Processions (artwork)

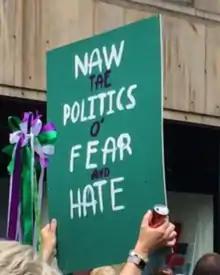
Banner at the Edinburgh "PROCESSIONS"

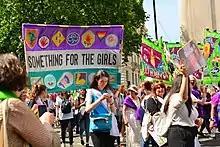
Banners at the London "PROCESSIONS"

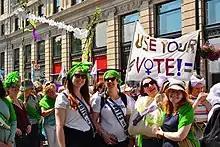
Use Your V♀te! banner

PROCESSIONS was a mass participation artwork that took place in several British cities on 10 June 2018. The piece consisted of women and girls marching in cities and "forming a living portrait of women in the 21st century and a visual expression of equality, strength and cultural representation". Many men joined women in the subsequent marches.